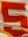
Number: 5